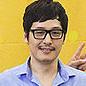
Age: 35